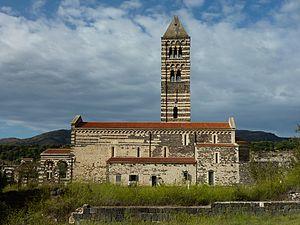
Codrongianos est une commune italienne d'environ 1 400 habitants située dans la province de Sassari dans la région Sardaigne en Italie.
La basilique de Saccargia est une église située dans la commune de Codrongianos en Sardaigne en Italie.